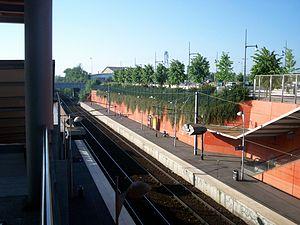
La ligne H du Transilien, plus souvent simplement dénommée ligne H, est une ligne de trains de banlieue qui dessert le nord-ouest de l'Île-de-France, essentiellement le département du Val-d'Oise. Elle relie Paris-Nord à Luzarches, Pontoise et Persan - Beaumont par Montsoult - Maffliers et par Valmondois. Elle comporte également une branche transversale reliant Pontoise à Creil par Valmondois et Persan - Beaumont.
La gare de Saint-Ouen-l'Aumône-Liesse est une gare ferroviaire française de la ligne de Saint-Denis à Dieppe, située dans la commune de Saint-Ouen-l'Aumône. Elle se situe à 26,3 km de la gare de Paris-Nord.